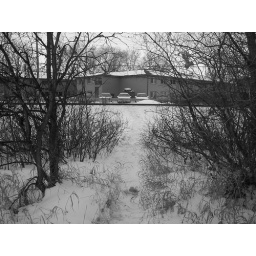
I was standing on the other side of the rail-road tracks. That path is usually filled with water in the summer.